Oren Liebermann

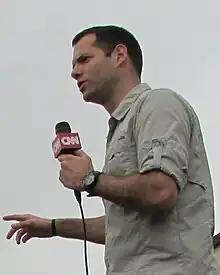
Liebermann in 2017

Oren Liebermann is an American journalist who works as a Pentagon correspondent for CNN.